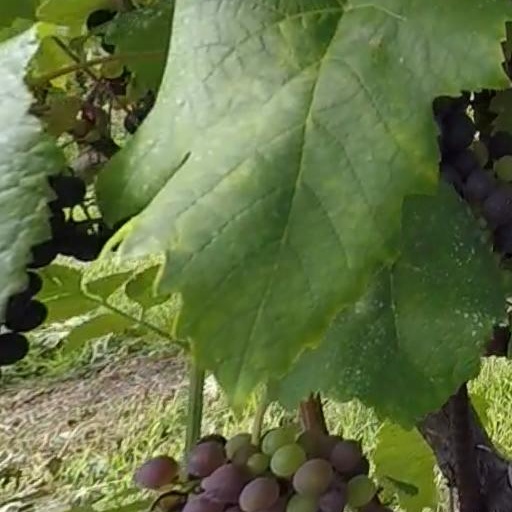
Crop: grape